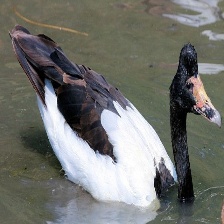
Species: MAGPIE GOOSE
Scientific name: ANSERANAS SEMIPALMATA
ImageNet parent category: goose